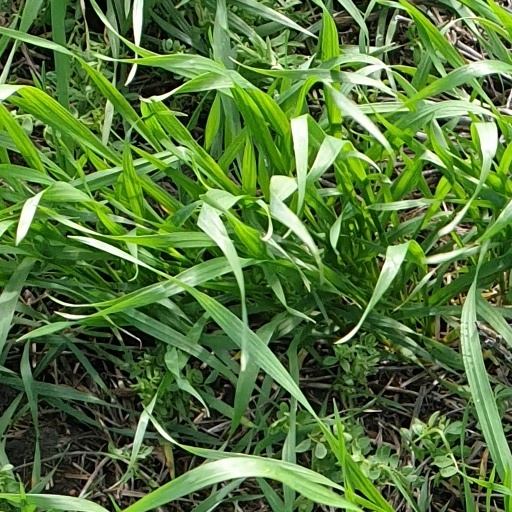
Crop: wheat